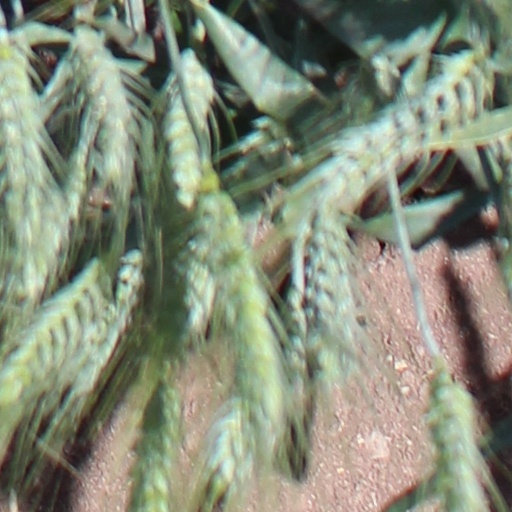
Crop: wheat